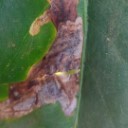
Label: Miner